The Burmese Harp (1956 film)

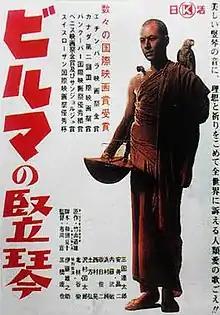

is a 1956 Japanese drama film directed by Kon Ichikawa. Based on a children's novel of the same name written by Michio Takeyama, it tells the story of Japanese soldiers who fought in the Burma Campaign during World War II. A member of the group goes missing after the war, and the soldiers hope to uncover whether their friend survived, and if he is the same person as a Buddhist monk they see playing a harp. The film was among the first to show the losses of the war from a Japanese soldier's perspective.